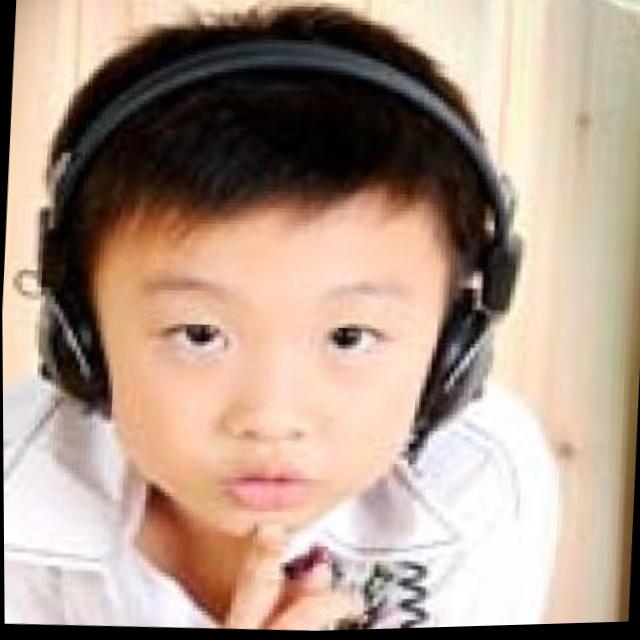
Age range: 0-12